Michelin PLR

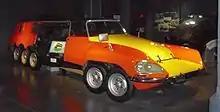
The PLR in the Michelin Corporation Museum "L’Aventure Michelin"

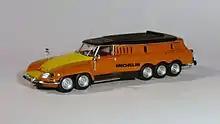
A 1:43 scale PLR model car

The Michelin PLR, internal name "Citroën DS PLR Break", "Poids Lourd Rapide" [Break] means "fast heavyweight" [Station wagon], nicknamed as "Mille Pattes", the French word for centipede, is a tire evaluation test car. The single-item based on a "Citroën DS Break.", built in 1972 by French tire manufacturer Michelin, when Michelin was a shareholder of car manufacturer Citroën. The PLR was used on the Test Track Ladoux, in Clermont-Ferrand. Michelin no longer uses the vehicle for evaluation, but instead as promotional vehicle at fairs and exhibitions. Most of the time, it is parked in the Michelin Museum in Clermont-Ferrand.